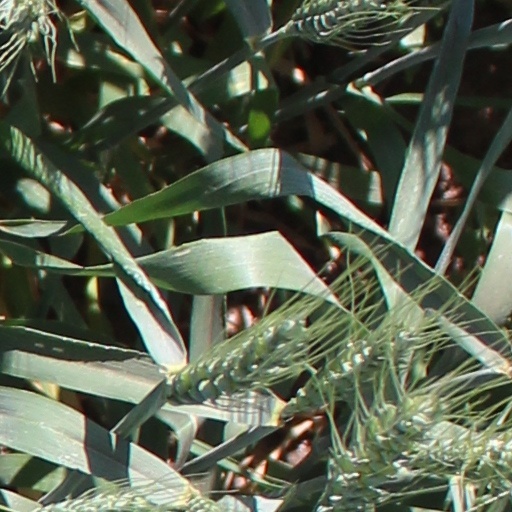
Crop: wheat